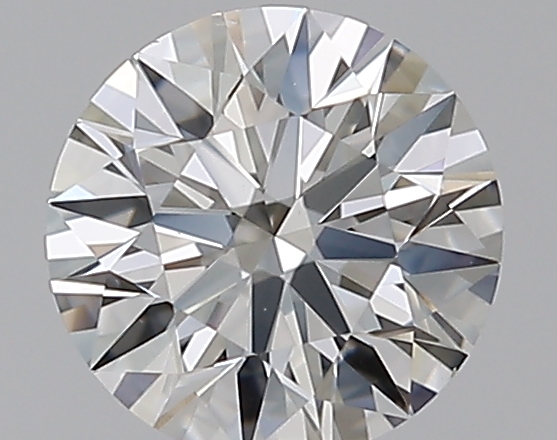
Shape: round
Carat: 0.5
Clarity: VS1
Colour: I
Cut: EX
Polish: EX
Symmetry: VG
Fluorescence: N
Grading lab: GIA
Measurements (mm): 5.09 x 5.12 x 3.16